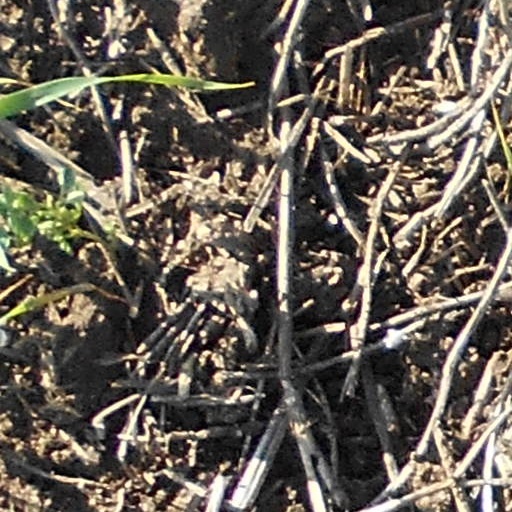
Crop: wheat